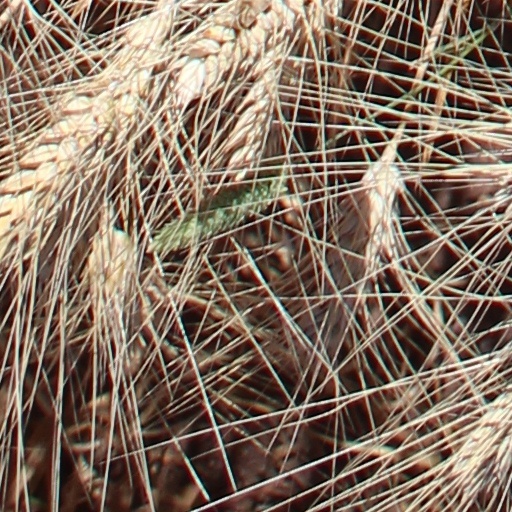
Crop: wheat